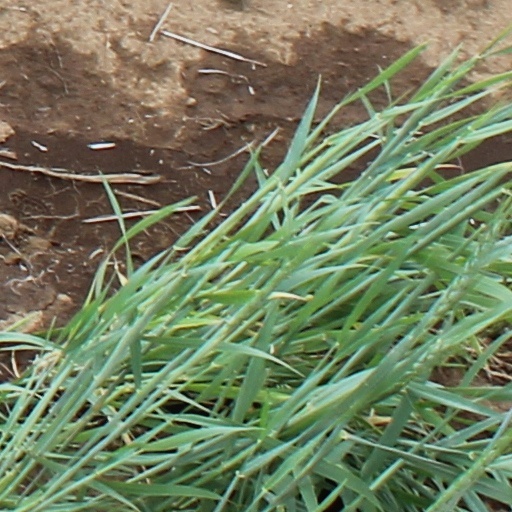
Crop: wheat